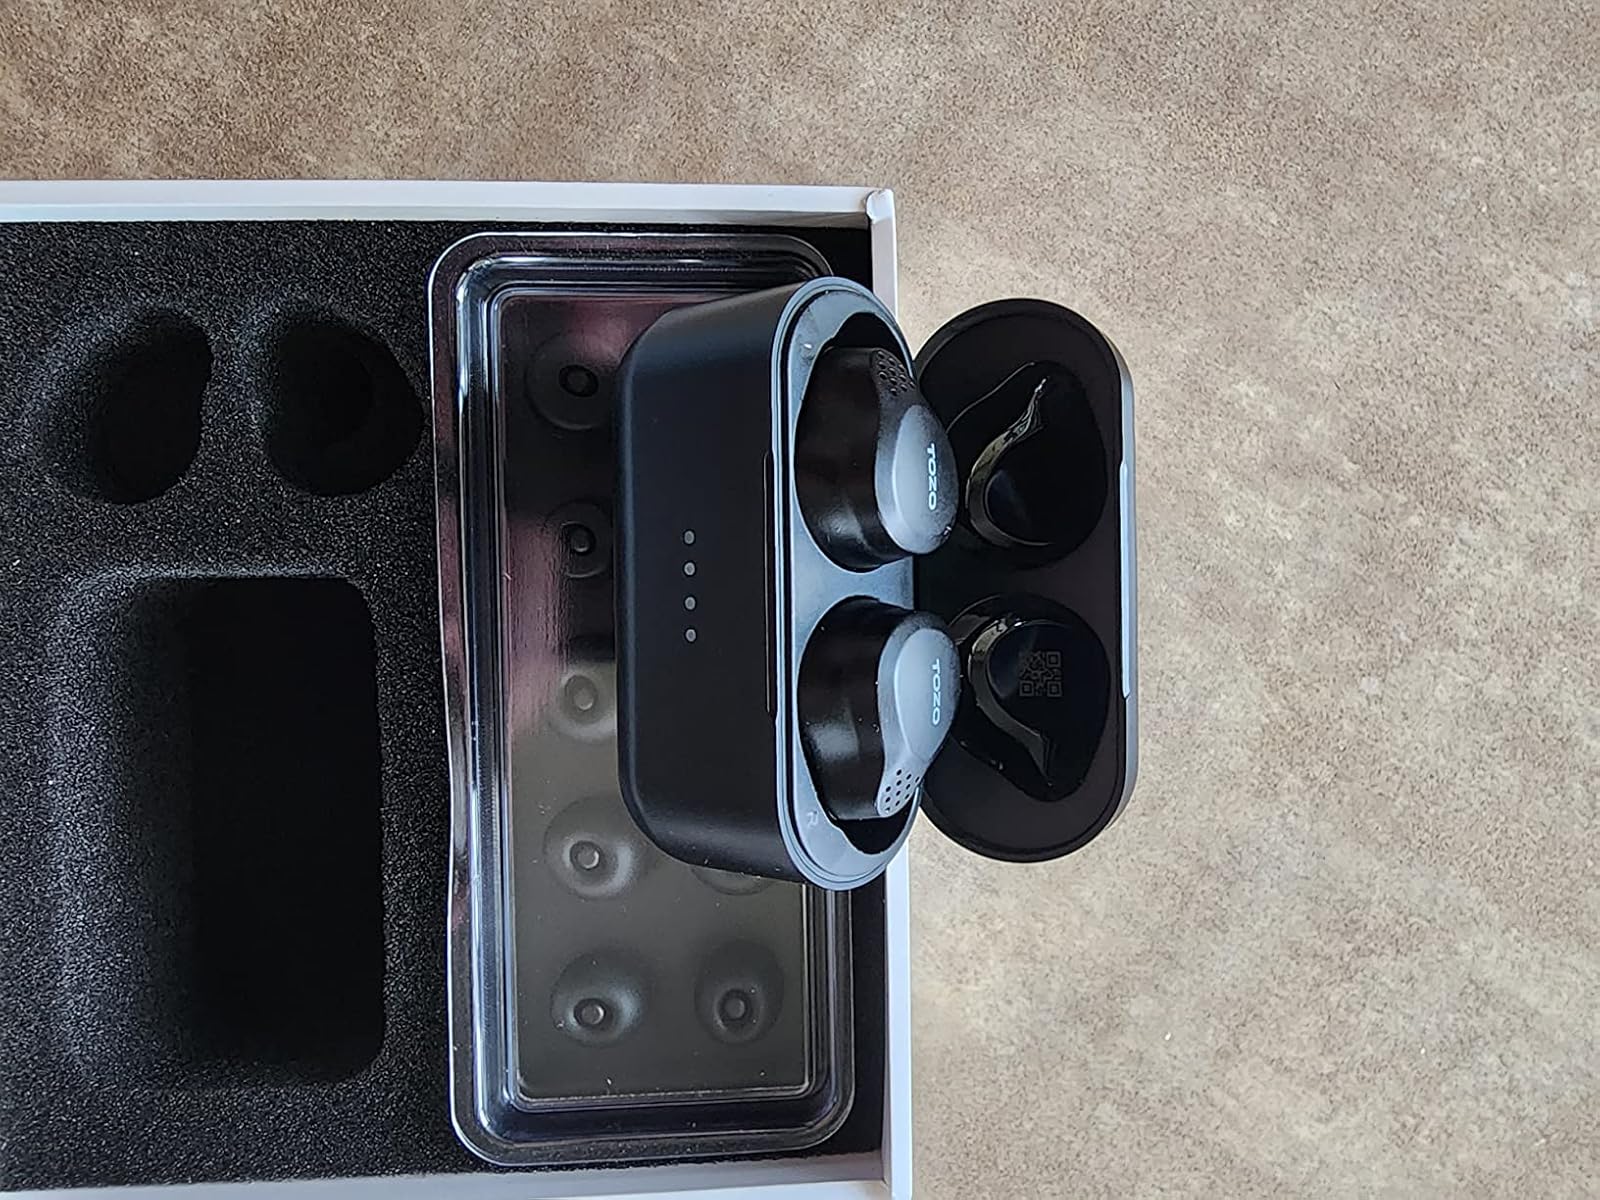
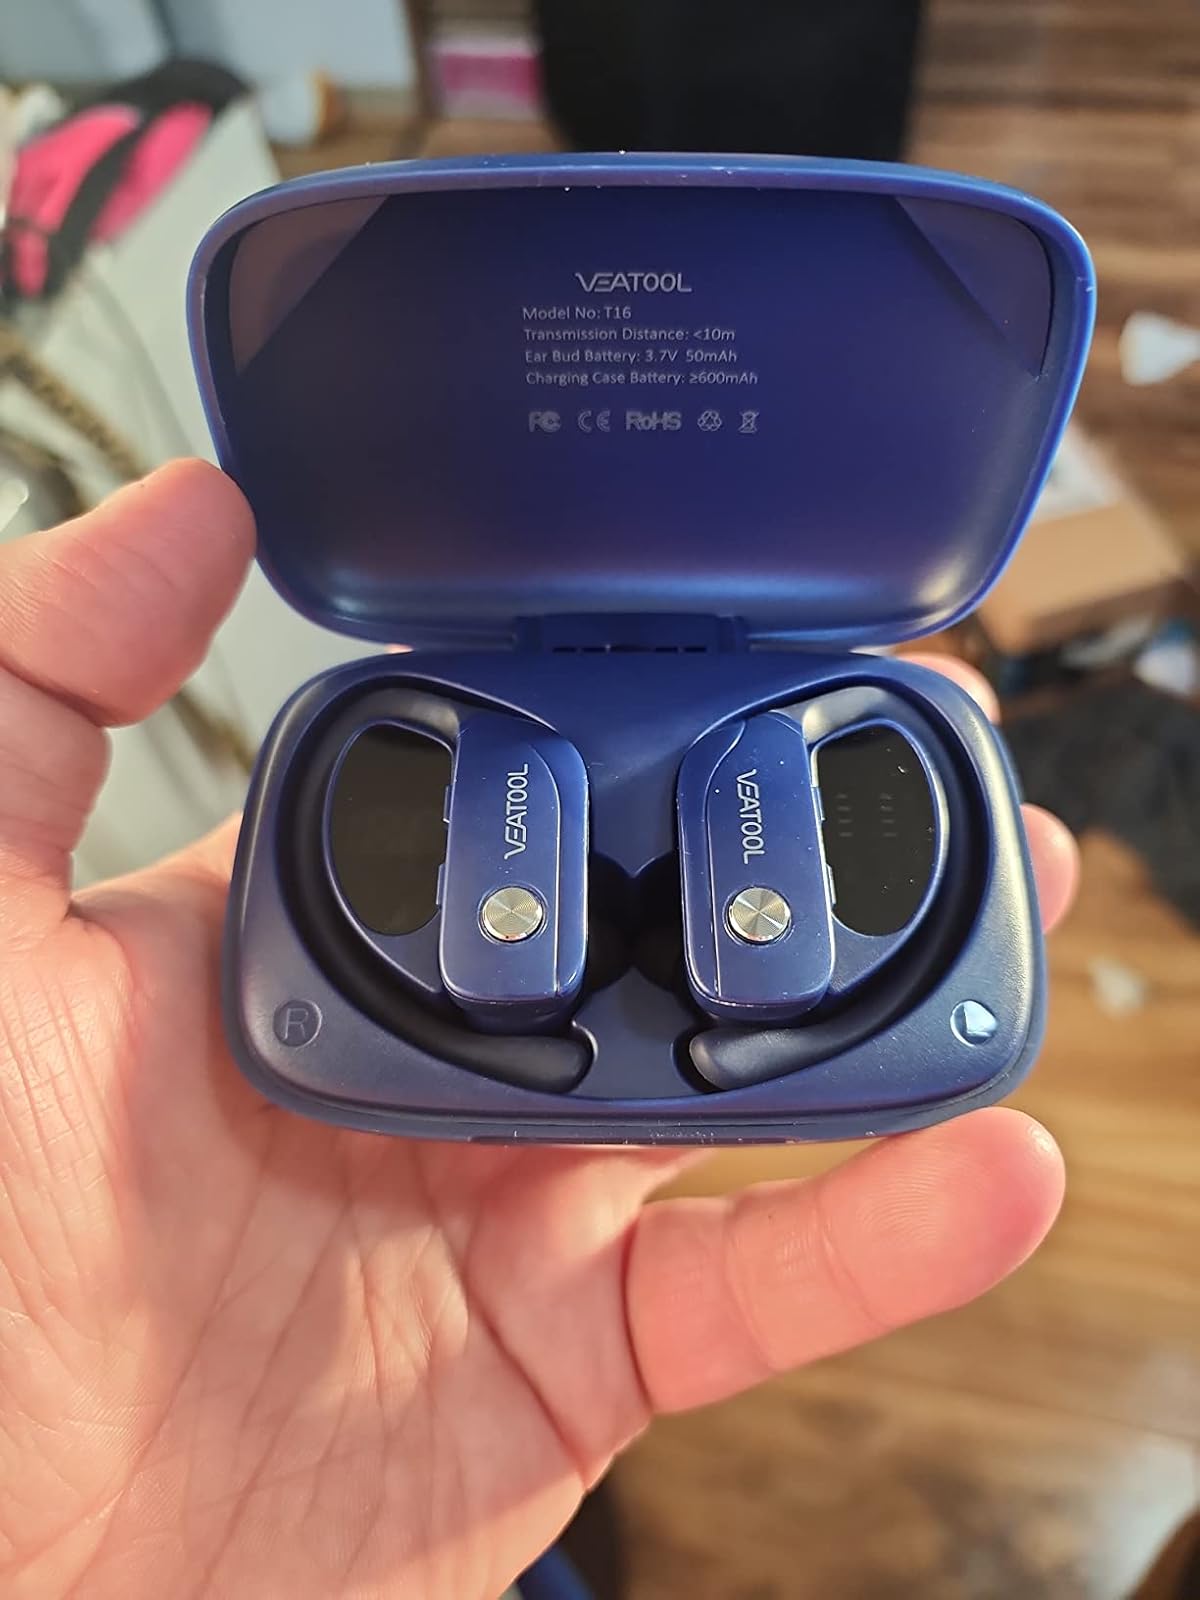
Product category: earbuds
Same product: no